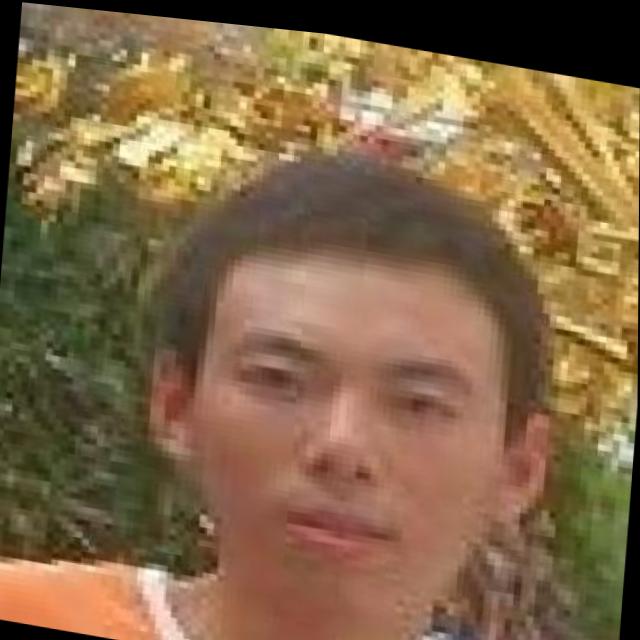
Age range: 21-44